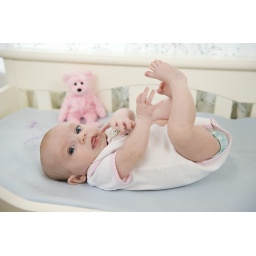
3 month old baby girl with blue eyes in her crib